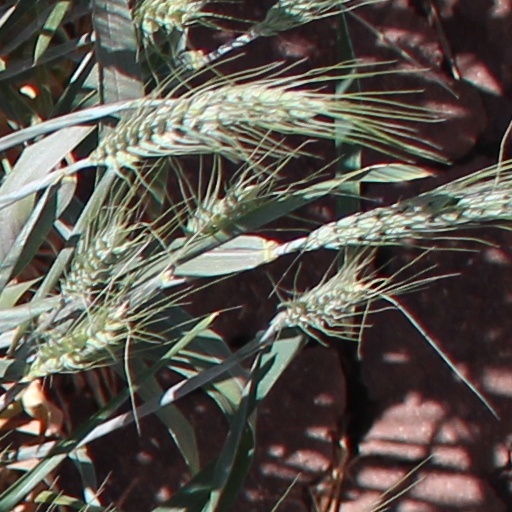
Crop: wheat